Yarovit

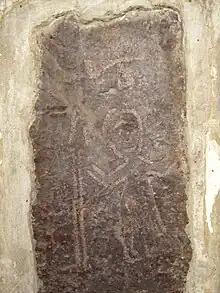
A stone carving with a supposed image of Yarovit in the church of St. Peter in Wolgast

Yarovit, Iarovit (or Yerovit, Ierovit) is a Polabian god of war, worshipped in Vologošč (Circipanians) and Hobolin (Hobolians; modern Havelberg). Sources give only a brief description of his cult, his main temple was located in Vologošč, where there was a golden shield belonging to Yarovit. By one Christian monk he was identified with the Roman Mars.